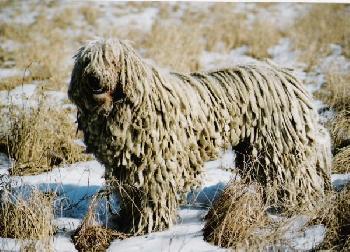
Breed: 318-n000115-komondor